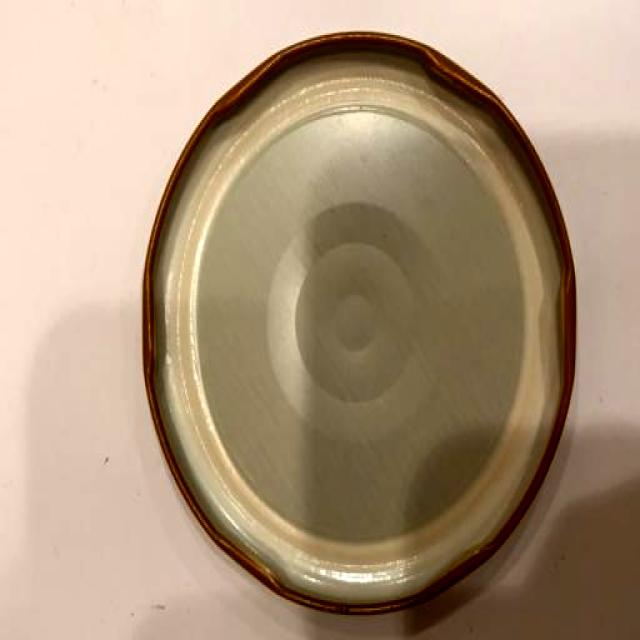
Label: Metal